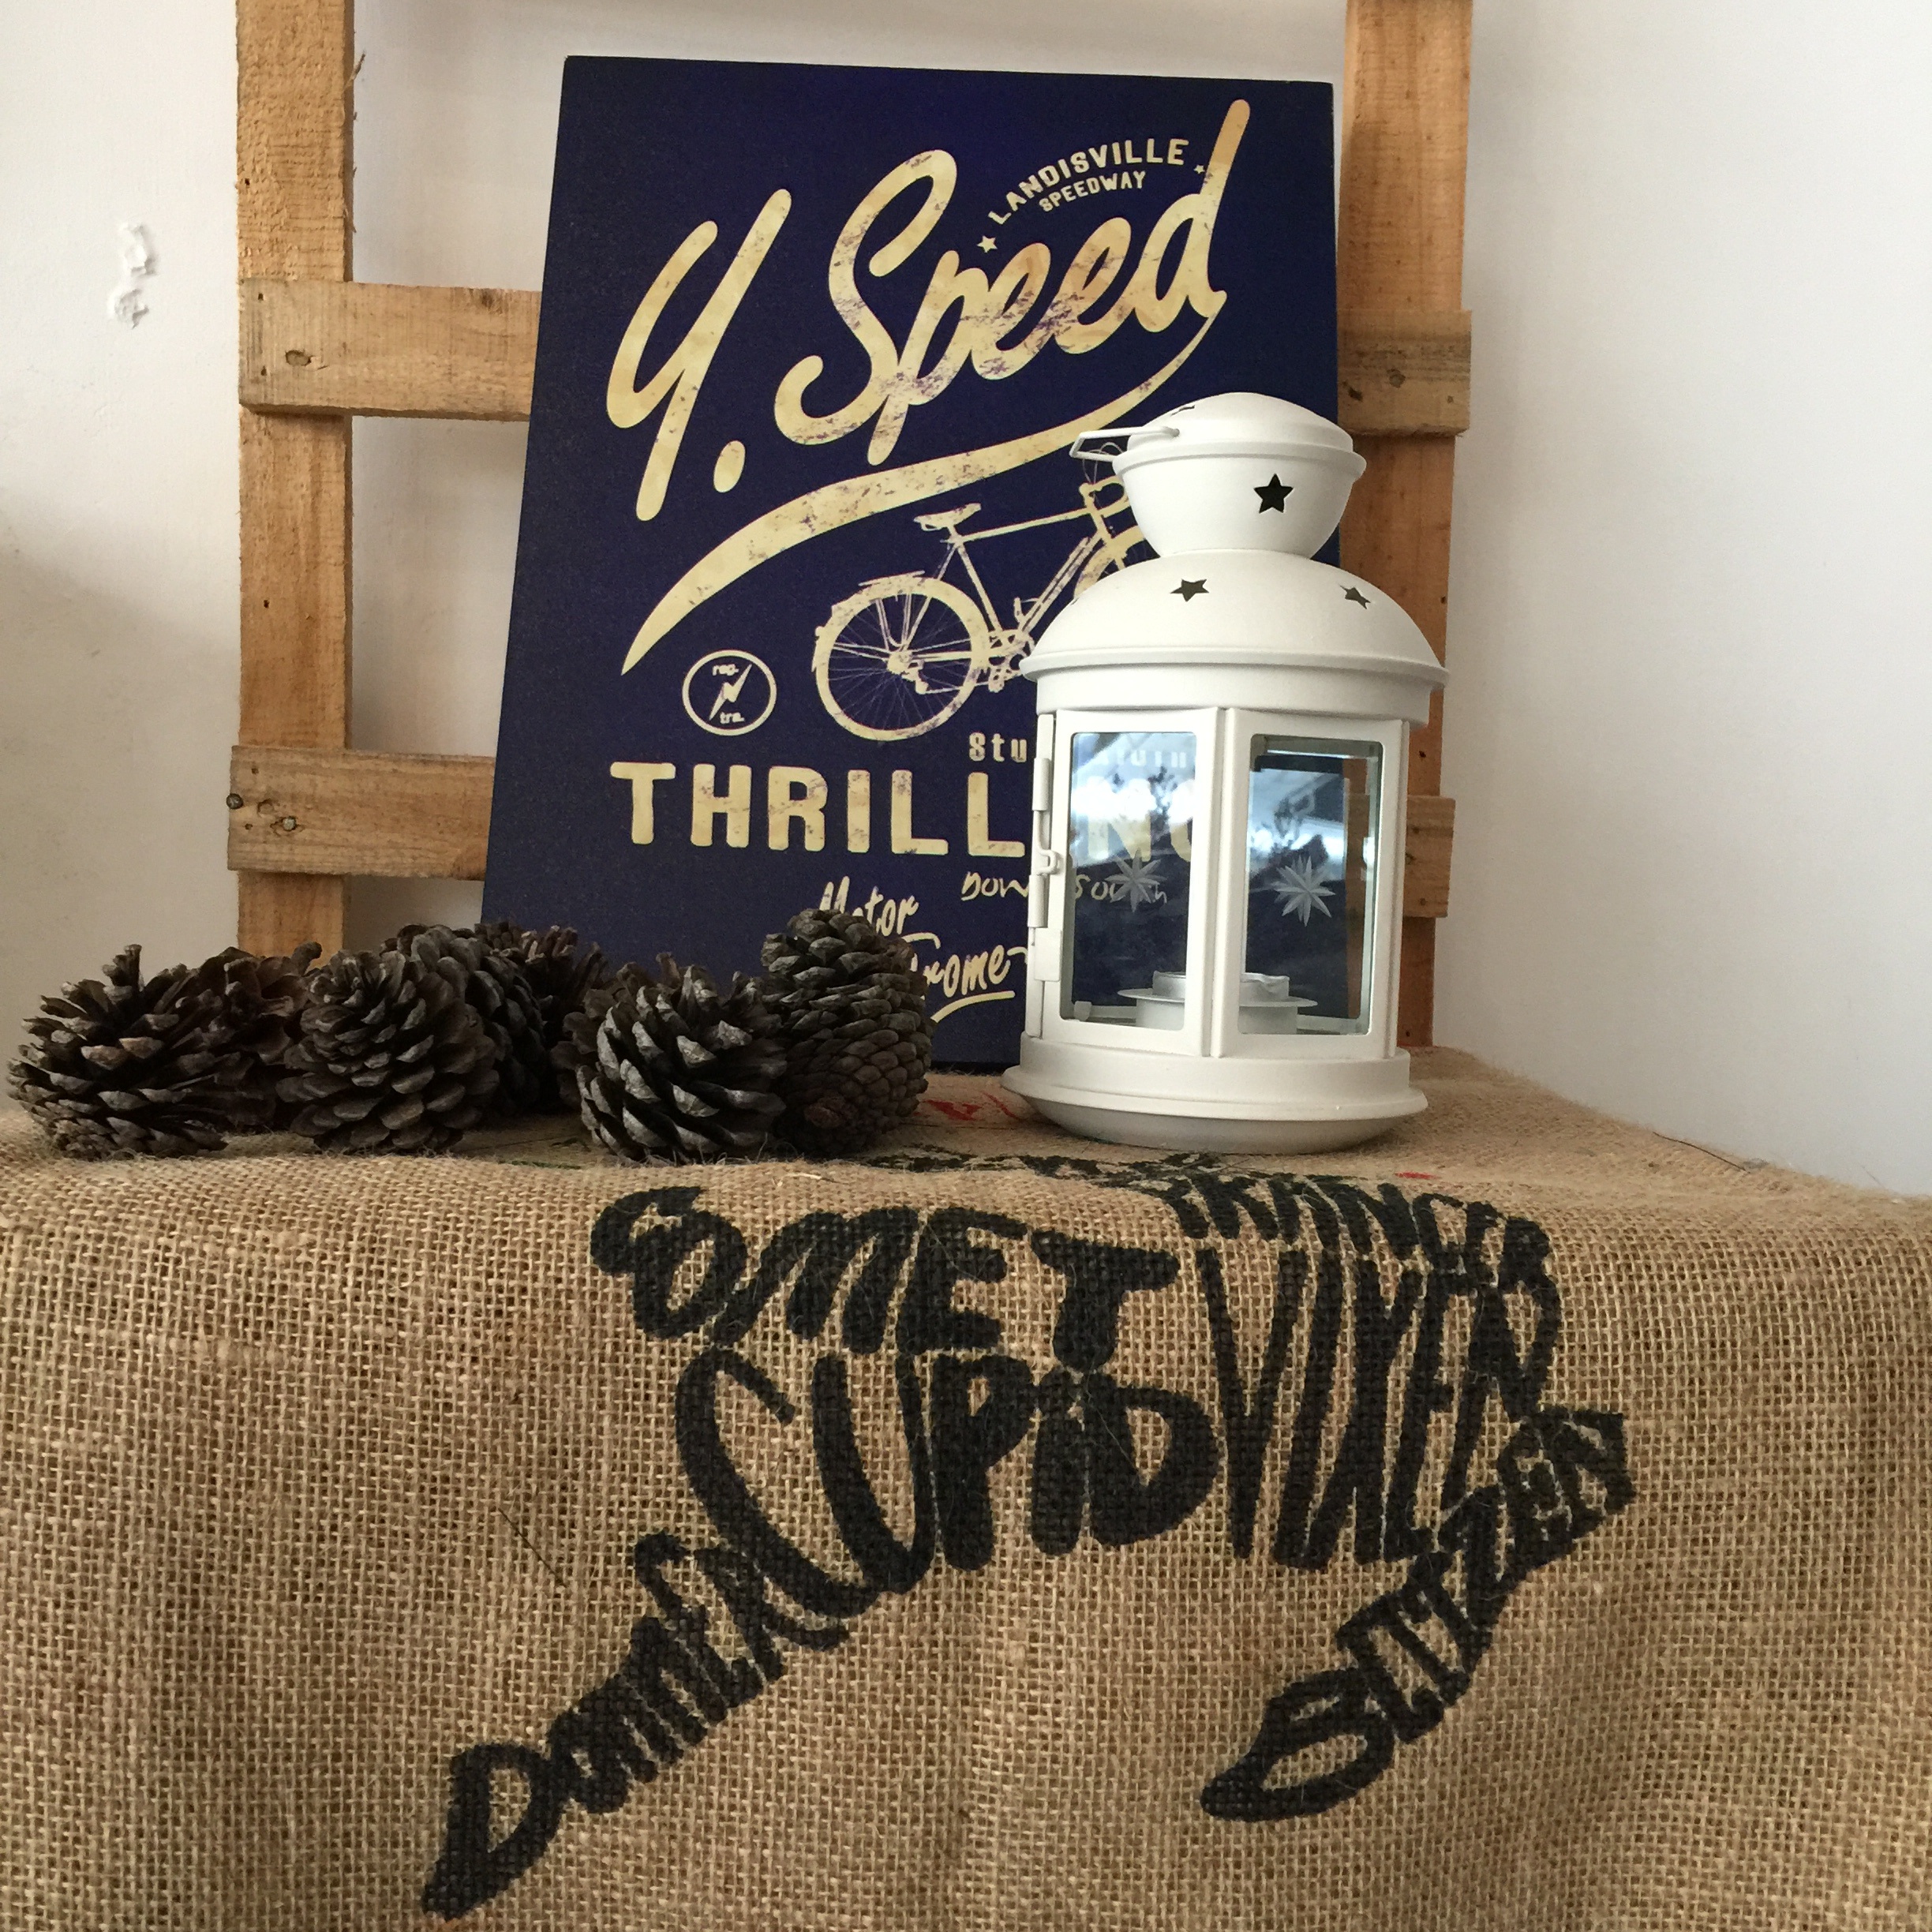
coffee shop, rustic, decoration, lantern, drink, furniture, lighting, art, design, wooden, calligraphy, acorns, rice bag